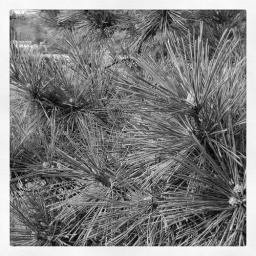
pine tree in Matsushima